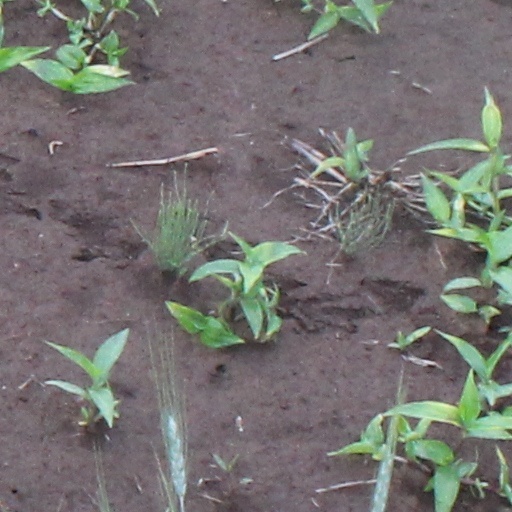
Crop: wheat